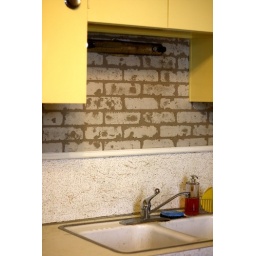
imagine the sink on the other wall under the window and not nearly so ugly.